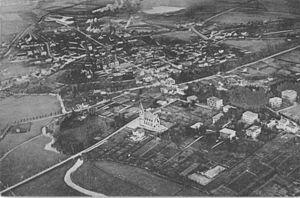
Une vue de Dieuze au début du 20e siècle (Dieuze faisait partie du territoire ""Alsace-Lorraine"" alors annexé à l'Allemagne)."
Dieuze est une commune française située dans le département de la Moselle, en région Grand Est. Ses habitants sont appelés les Dieuzois et sont au nombre de 3 093 en 2015.